The Trials of Jan Fisher

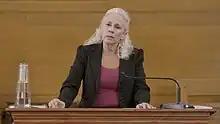
Jan Fisher (Lucy Benjamin) recounting her experiences of abuse in court

"The Trials of Jan Fisher" is a double-episode of the British television soap opera "Doctors", broadcast on BBC One on 30 September 2022. The episodes act as a follow-up to the 2021 episode "Three Consultations and a Funeral", a self-contained two-hander that explored Dr. Emma Reid (Dido Miles) helping Jan Fisher (Lucy Benjamin) to realise that she is a victim of domestic abuse. That episode was a success for "Doctors", having received an RTS Award in the Scripted category, as well as Best Single Episode at the 2022 British Soap Awards. Following the success, the BBC transmitted a special repeat of "Three Consultations and a Funeral" and announced that a follow-up episode featuring Jan's court trial was in production. The episode was filmed in June 2022.